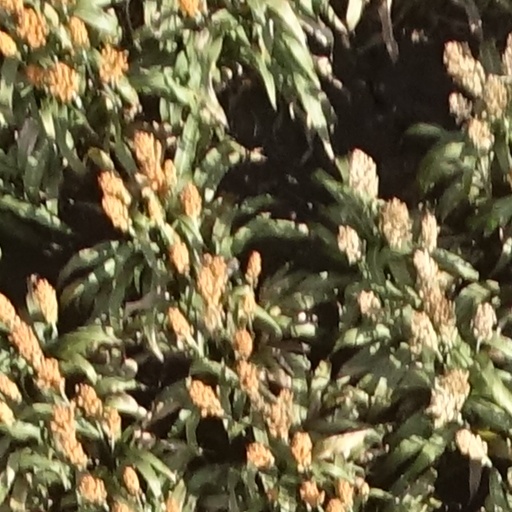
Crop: sorghum